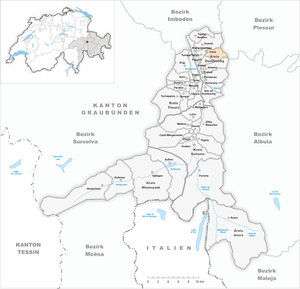
Trans est une ancienne commune suisse du canton des Grisons. Depuis le 1ᵉʳ janvier 2009 elle fait partie de la commune de Tomils.